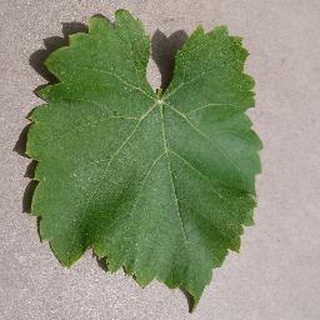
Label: healthy_grape